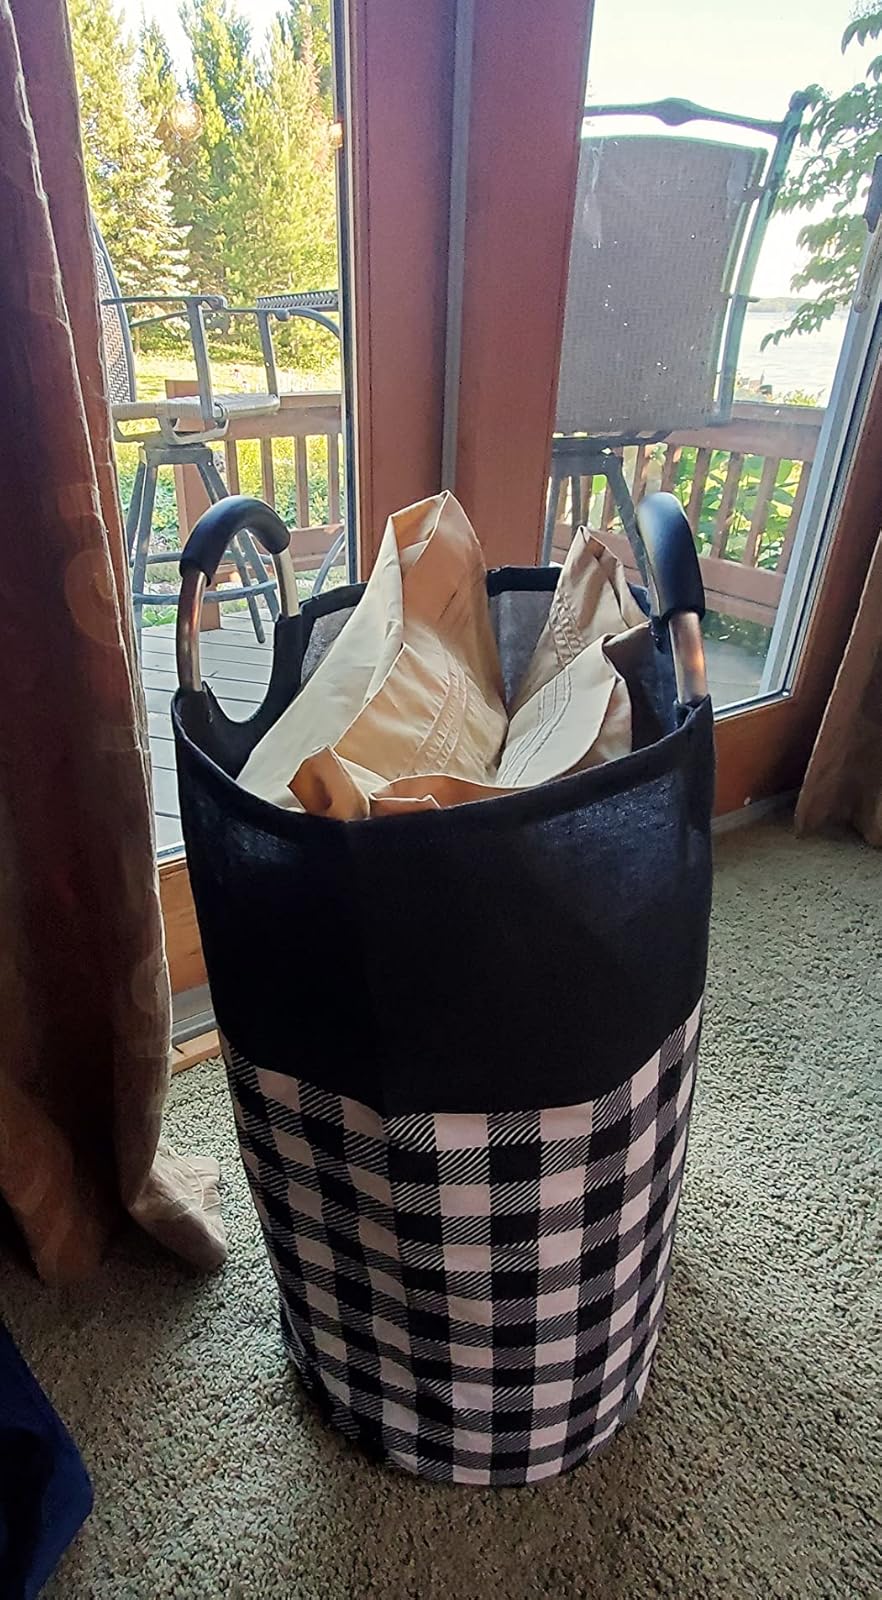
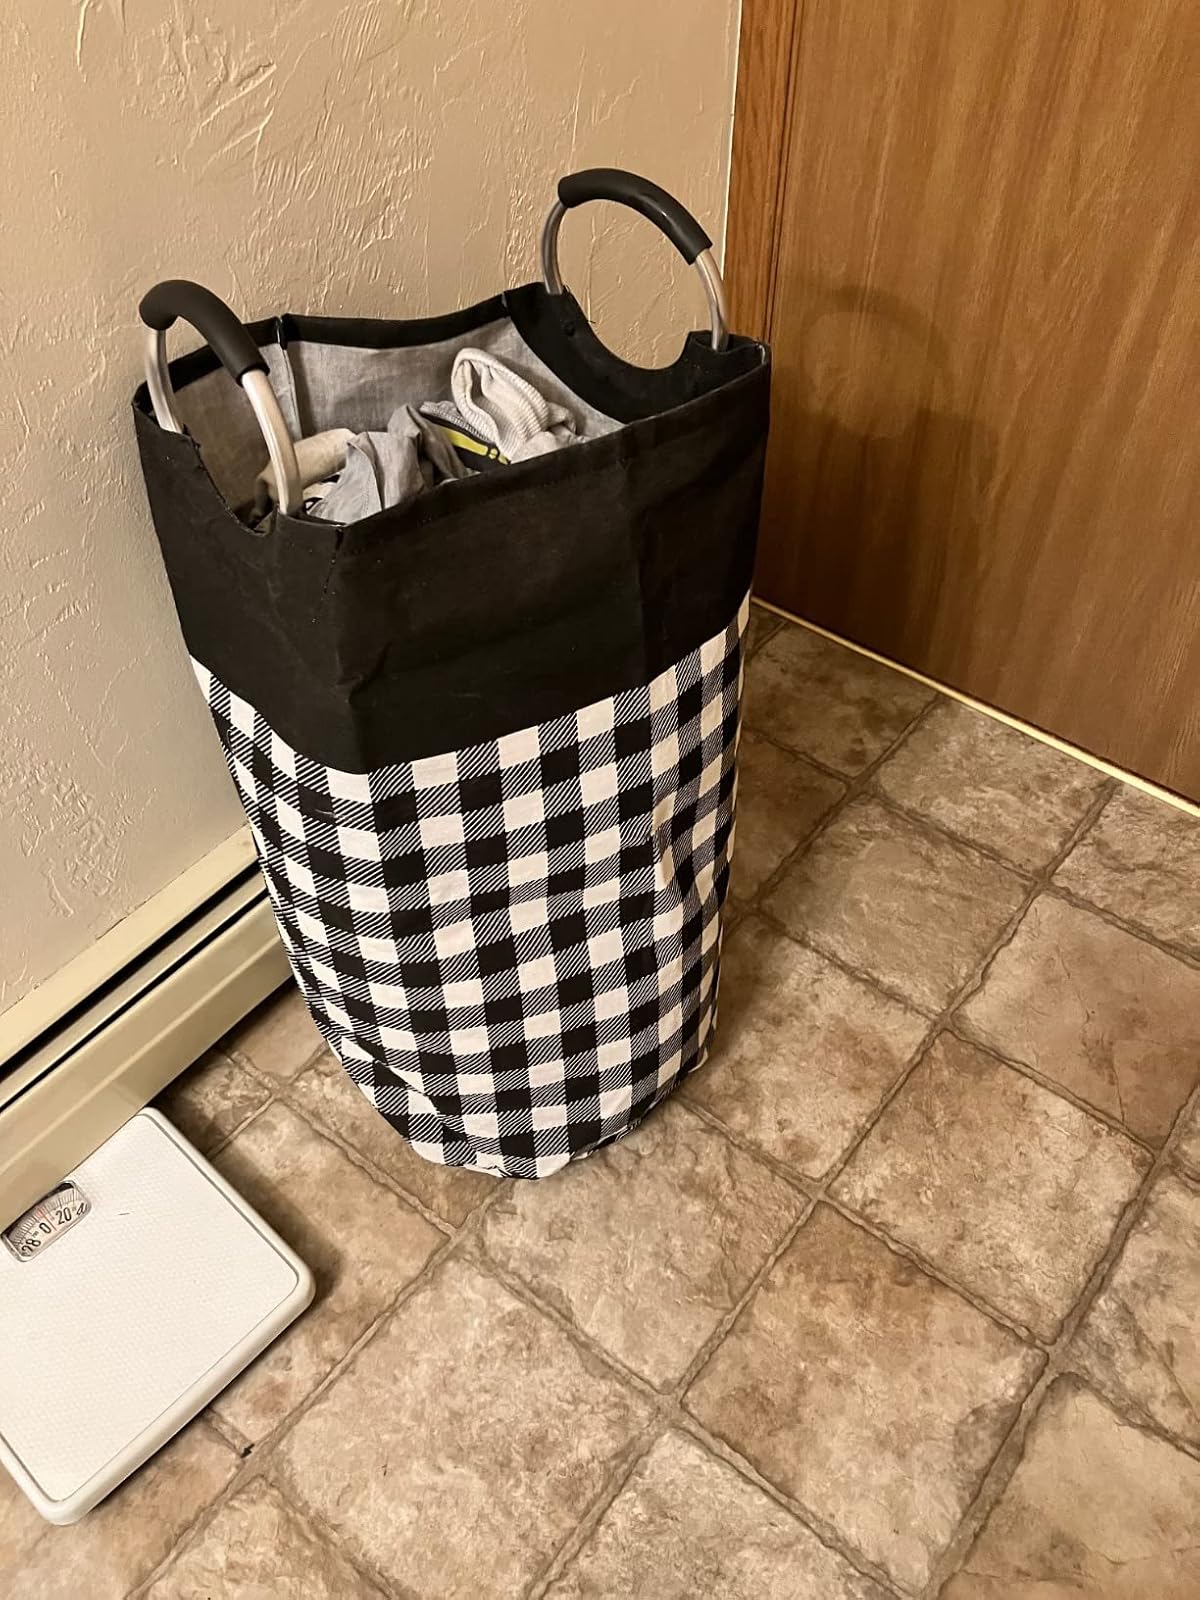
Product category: items_hamper
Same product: yes